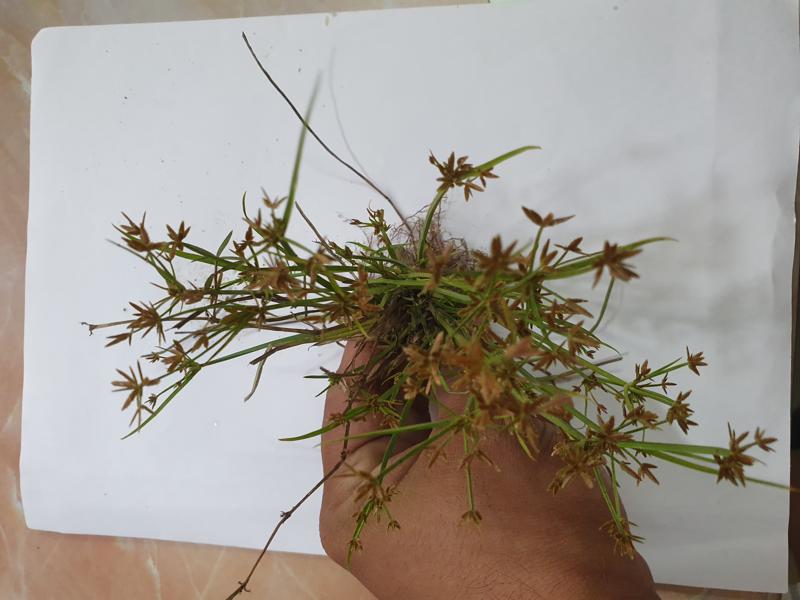
Weed species: Cyperus ochraceus